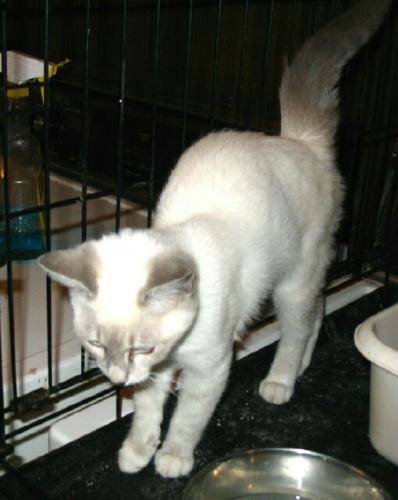
Label: cat